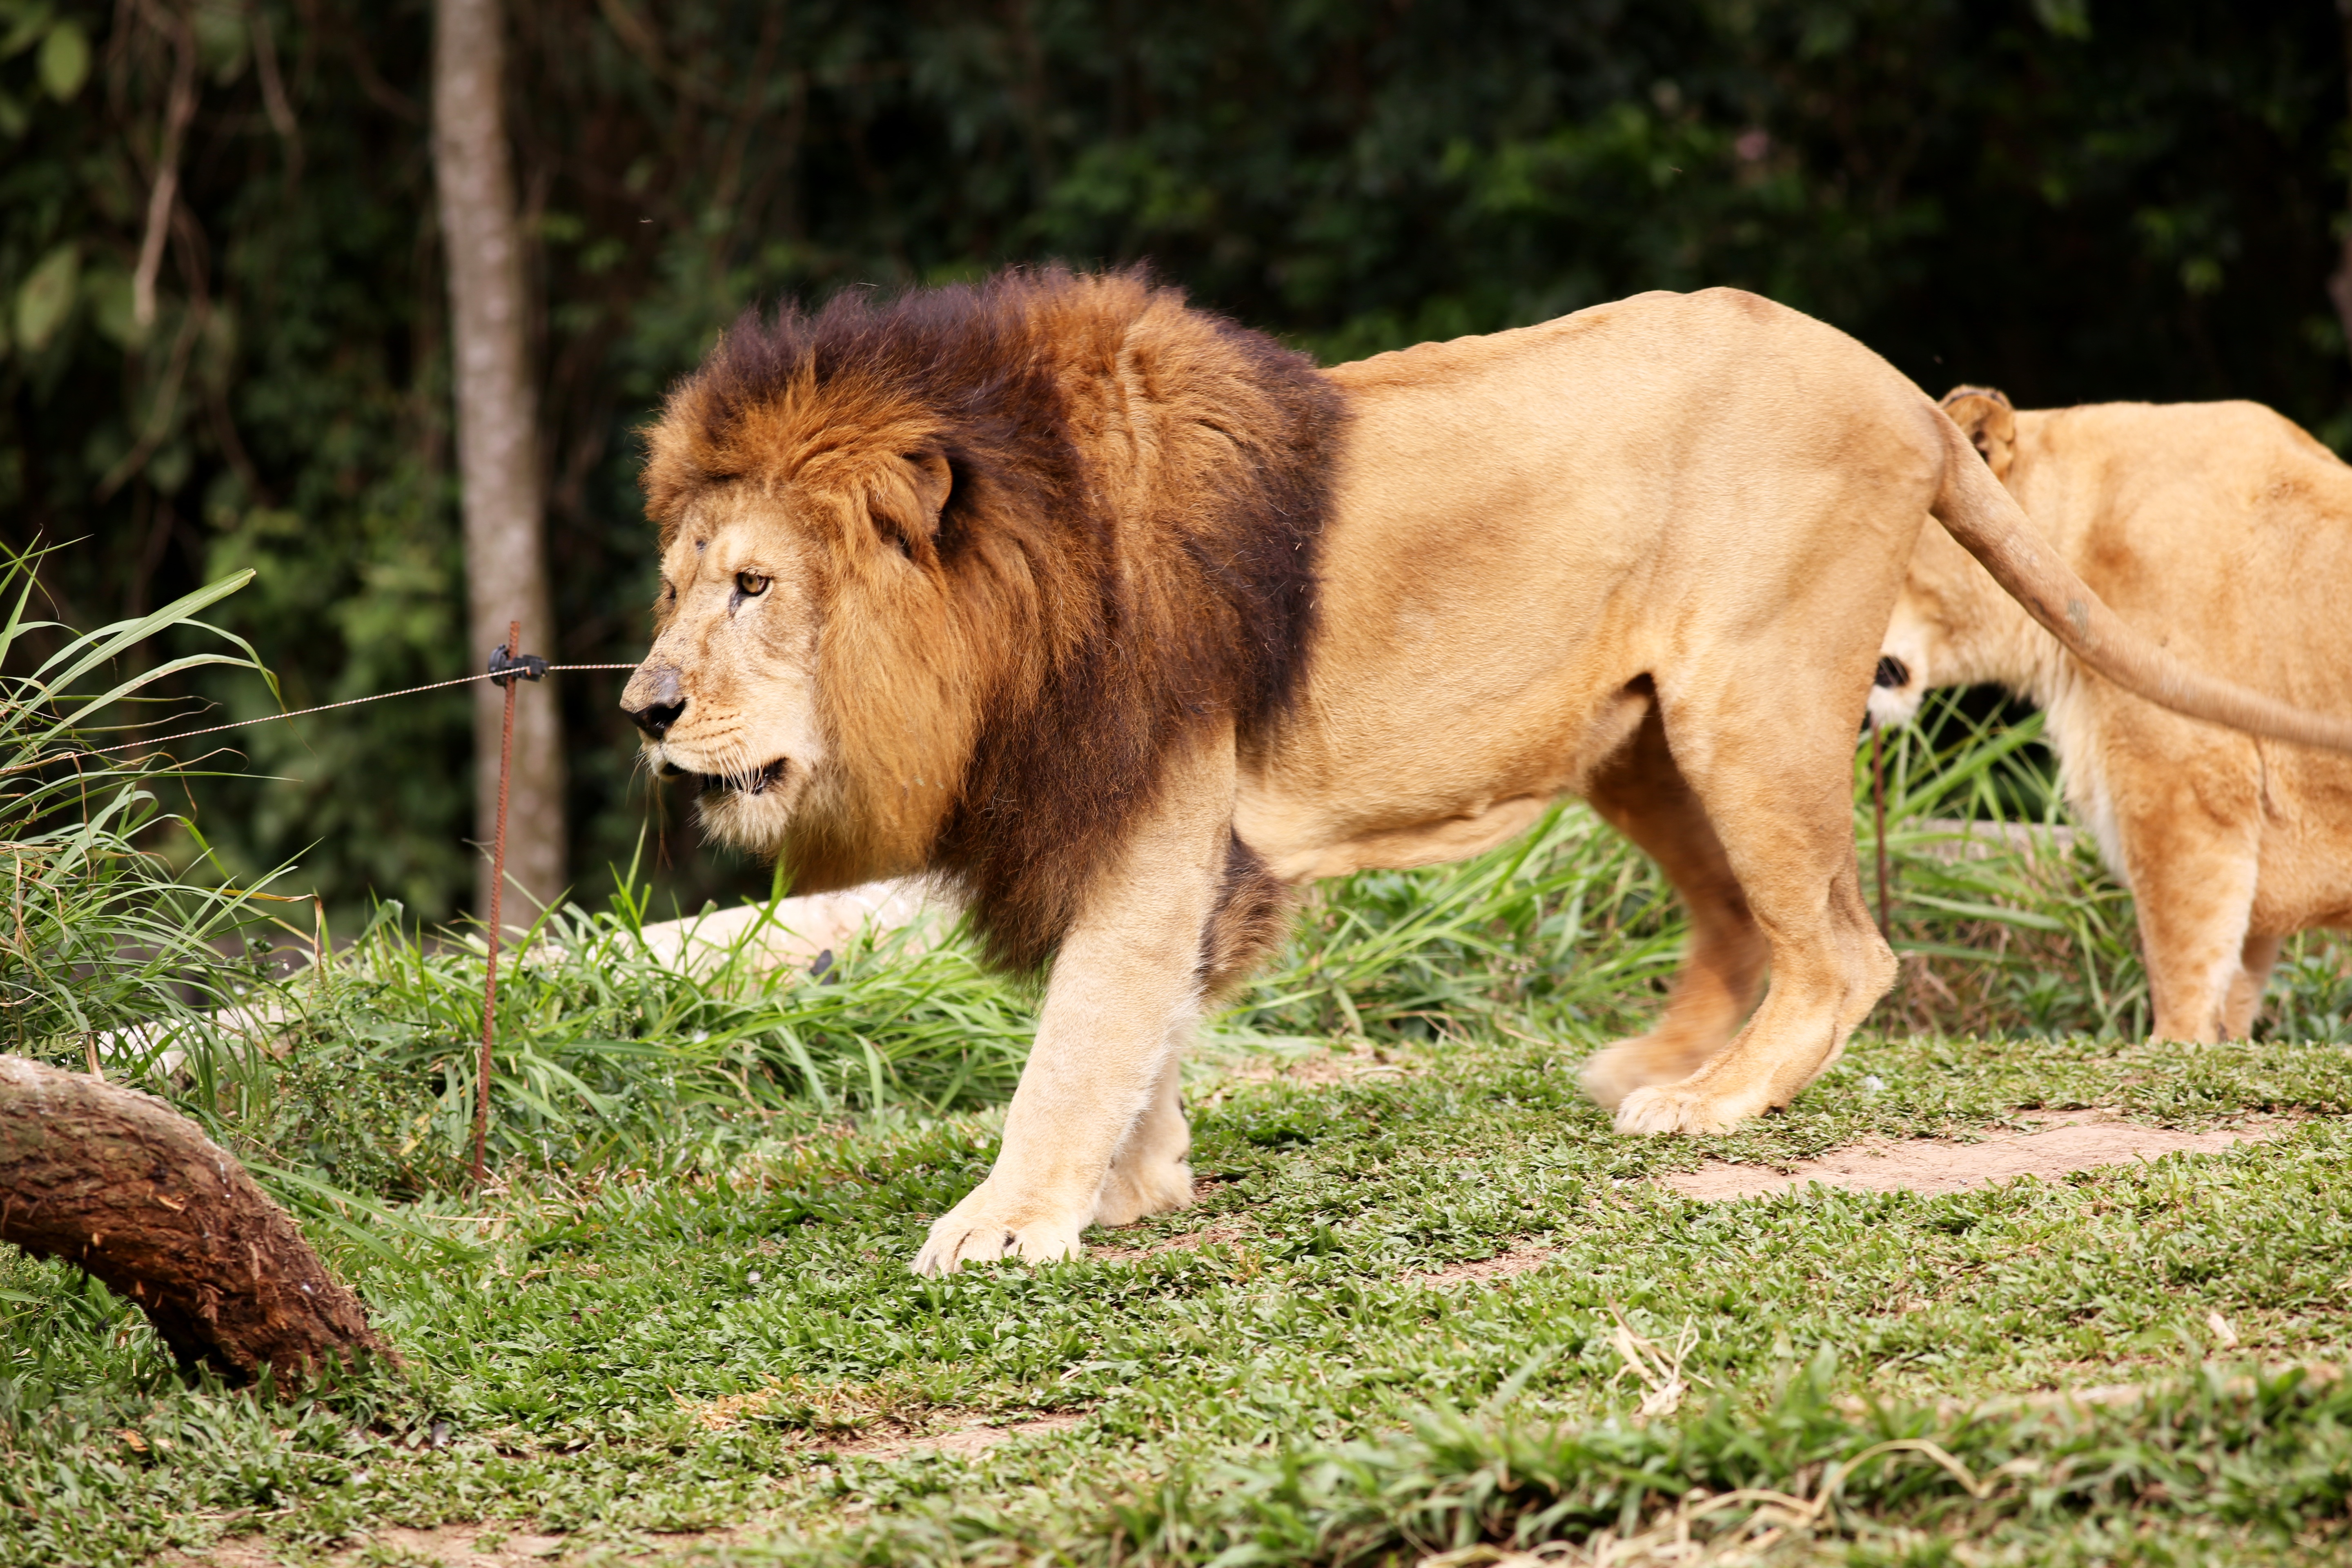
walking, adventure, wildlife, wild, zoo, mammal, mane, fauna, savanna, lion, vertebrate, carnivore, safari, big cats, pair of lions, cat like mammal, dog breed group, masai lion